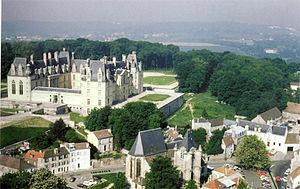
Ecouen dominant la Plaine de France (Val d'Oise)
L'Île-de-France est une région historique et administrative française. Il s'agit d'une région très fortement peuplée, qui représente à elle seule 18,8 % de la population de la France métropolitaine sur seulement 2,2 % de sa superficie, ce qui en fait la région la plus peuplée et la plus densément peuplée de France. Ses habitants sont appelés les Franciliens. Parfois désignée improprement comme la « région parisienne », elle est fortement centralisée sur l'agglomération parisienne, qui s'étend sur 23,7 % de la surface régionale, mais où habite 88,6 % de sa population. L'aire urbaine de Paris recouvre, quant à elle, la quasi-totalité de la superficie francilienne et des portions de régions limitrophes.
Le pays de France, plaine de France ou Parisis, est une région naturelle située dans la région administrative Île-de-France au nord de Paris. C'est essentiellement une plaine limoneuse consacrée à la grande culture céréalière, dont la partie méridionale est englobée dans la banlieue nord de Paris et est fortement urbanisée. On y trouve également l'aéroport Roissy-Charles-de-Gaulle.
Écouen est une commune française située dans le département du Val-d'Oise en région Île-de-France.
La forêt d'Écouen est un massif forestier de 105 hectares situé dans le Val-d'Oise, à 15 km au nord de Paris. Elle constitue l'écrin du château d'Écouen, devenu en 1977 musée national de la Renaissance.